Mad Men

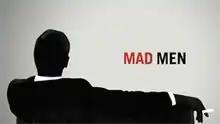

Mad Men is an American period drama television series created by Matthew Weiner and produced by Lionsgate Television. It ran on cable network AMC from July 19, 2007, to May 17, 2015, with seven seasons and 92 episodes. It is set during the period of March 1960 to November 1970.